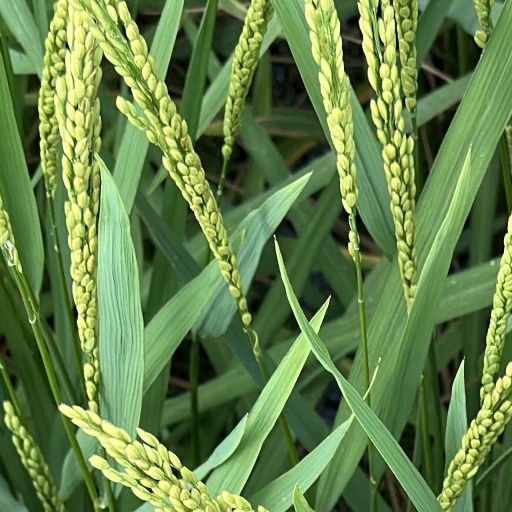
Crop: rice